Minsk (motorcycle)

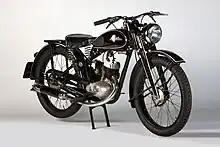
1951 Minsk M1A

After World War II the documentation and equipment of the German DKW factory in Zschopau were taken to the Soviet Union as war reparations. Production of the RT 125 model began in Moscow under the M1A brand. By the Order No.494 of the Ministry of automotive industry of the Soviet Union dated 12 July 1951 the production of M1A was transferred from Moscow to the Minsk Motorcycle and Bicycle Plant (MMVZ, then Motovelo). This model was imported into the United Kingdom by Neval Motorcycles, marketed as Neval.